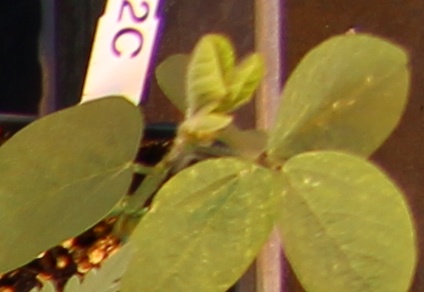
Label: Soybean